Geumsansa

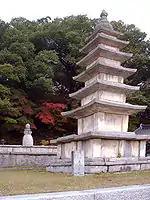
Ocheung Seoktap

This five storied stone pagoda is situated on the top of Songdae, the two-story stylobate, a large tall pedestal at the north side of Geumsansa Temple. A sarira stair is found behind the pagoda. Although only five stories tall, the roof of the pagoda causes it appear to be more like a six-storied structure. The bottom layer of the base is short and narrows at the top where it holds the cap stone. The large square base supporting the main body of the pagoda is oversized. Each of the pagoda's stories diminish in size as they ascend and each story has reliefs carved into each of the four corners. The eaves of the roof stone form gentle upturned curves.